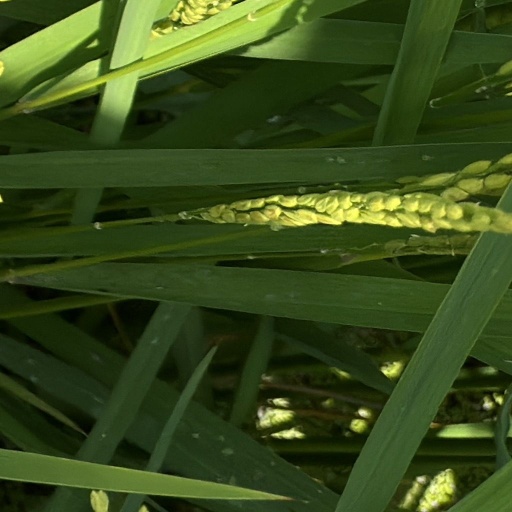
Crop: rice